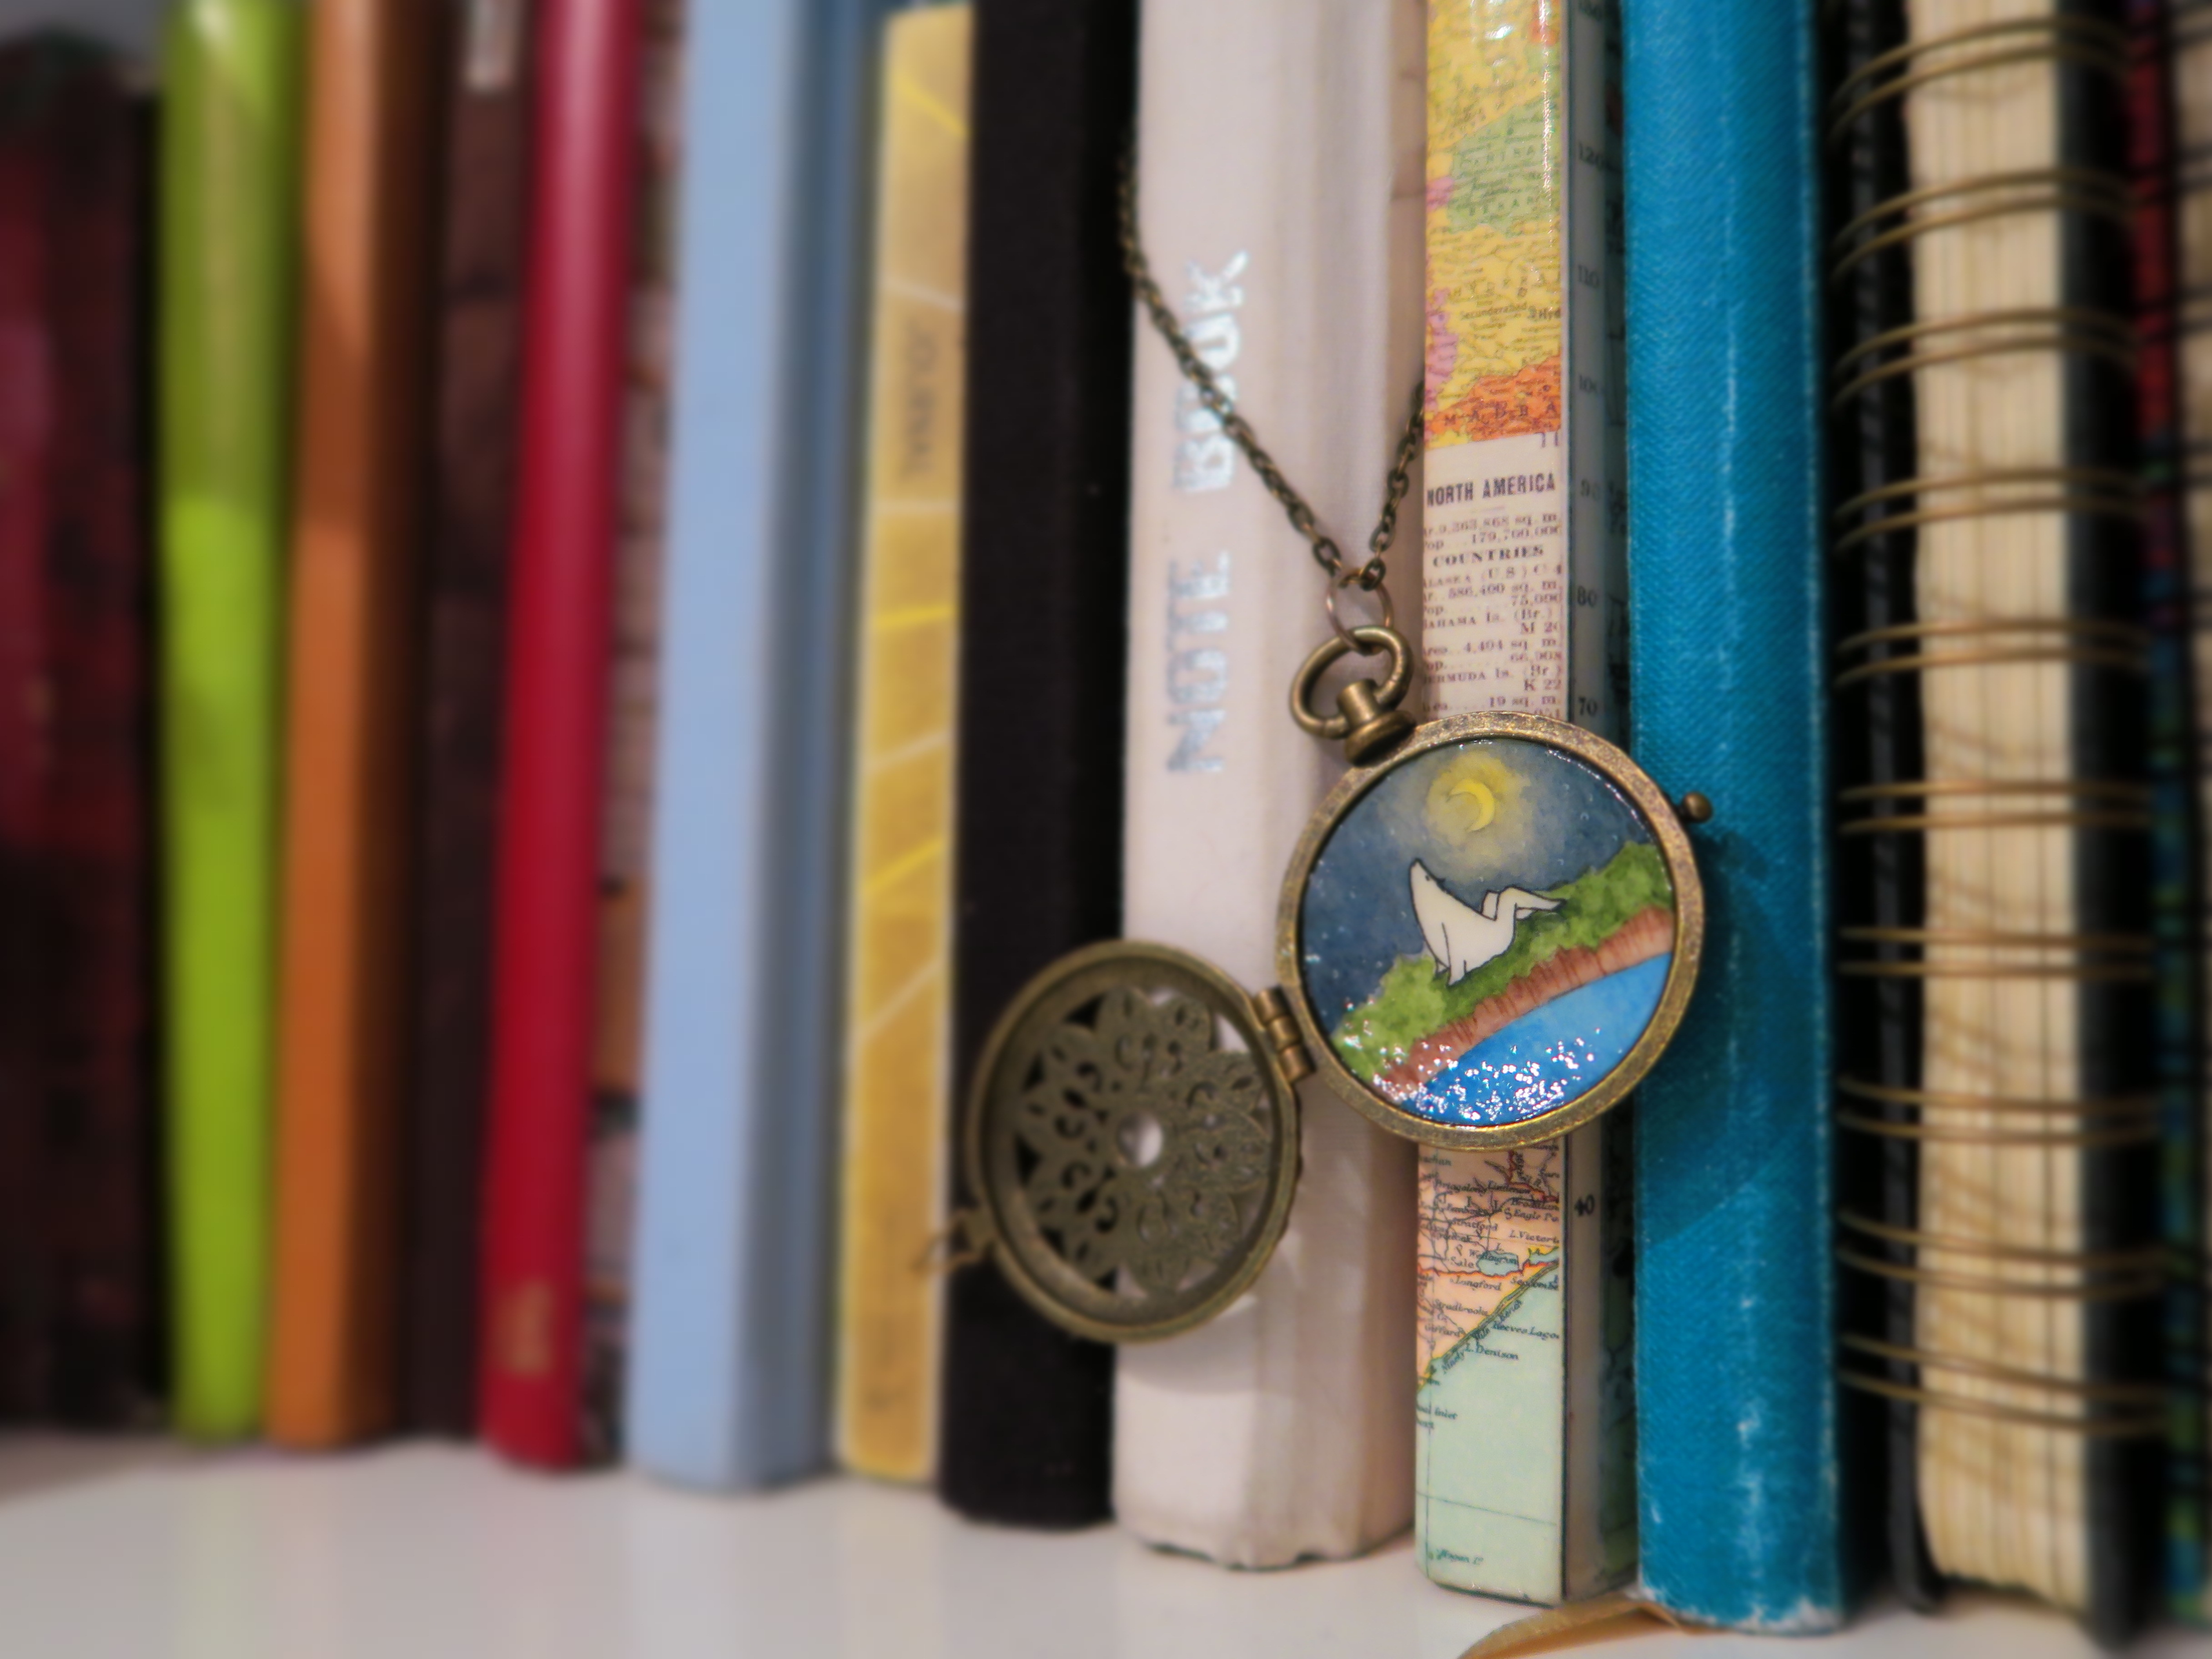
color, blue